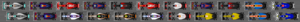
Le Grand Prix automobile de Grande-Bretagne 2016, disputé le 10 juillet 2016 sur le circuit de Silverstone, est la 945ᵉ épreuve du championnat du monde de Formule 1 courue depuis 1950, à l'endroit où s'était disputée aussi la première d'entre-elles. Il s'agit de la soixante-septième édition du Grand Prix de Grande-Bretagne comptant pour le championnat du monde de Formule 1, la cinquantième disputée sur le circuit de Silverstone, et la dixième manche du championnat 2016.